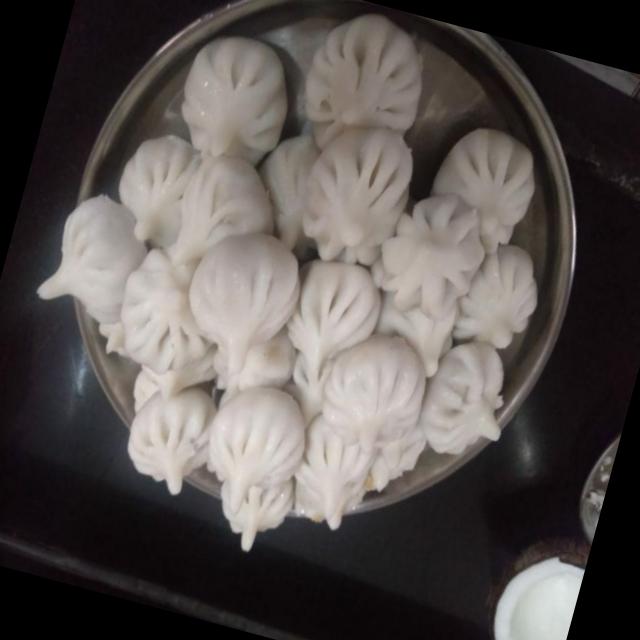
Dish: modak